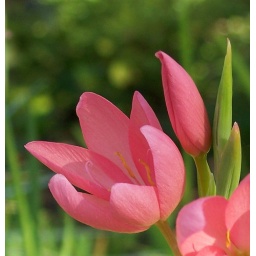
Pretty little pink flowers found in the City Park, Corvallis Oregon